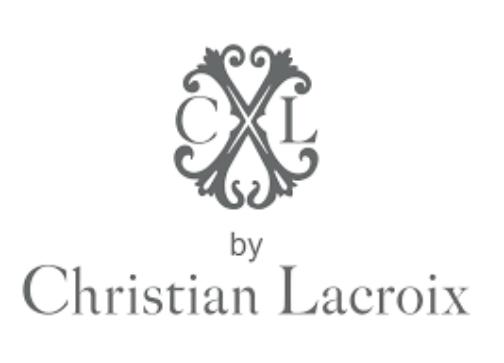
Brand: Christian Lacroix
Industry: Clothes